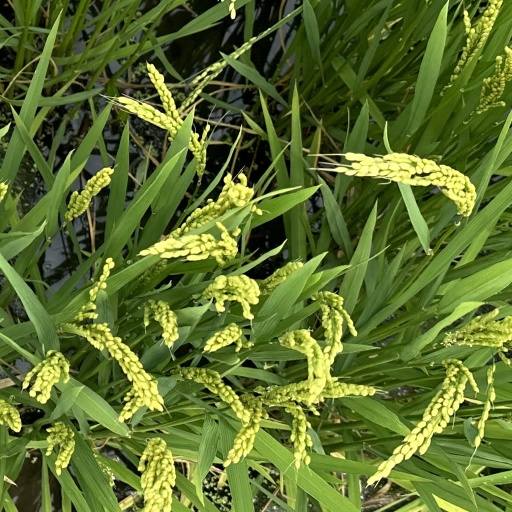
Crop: rice